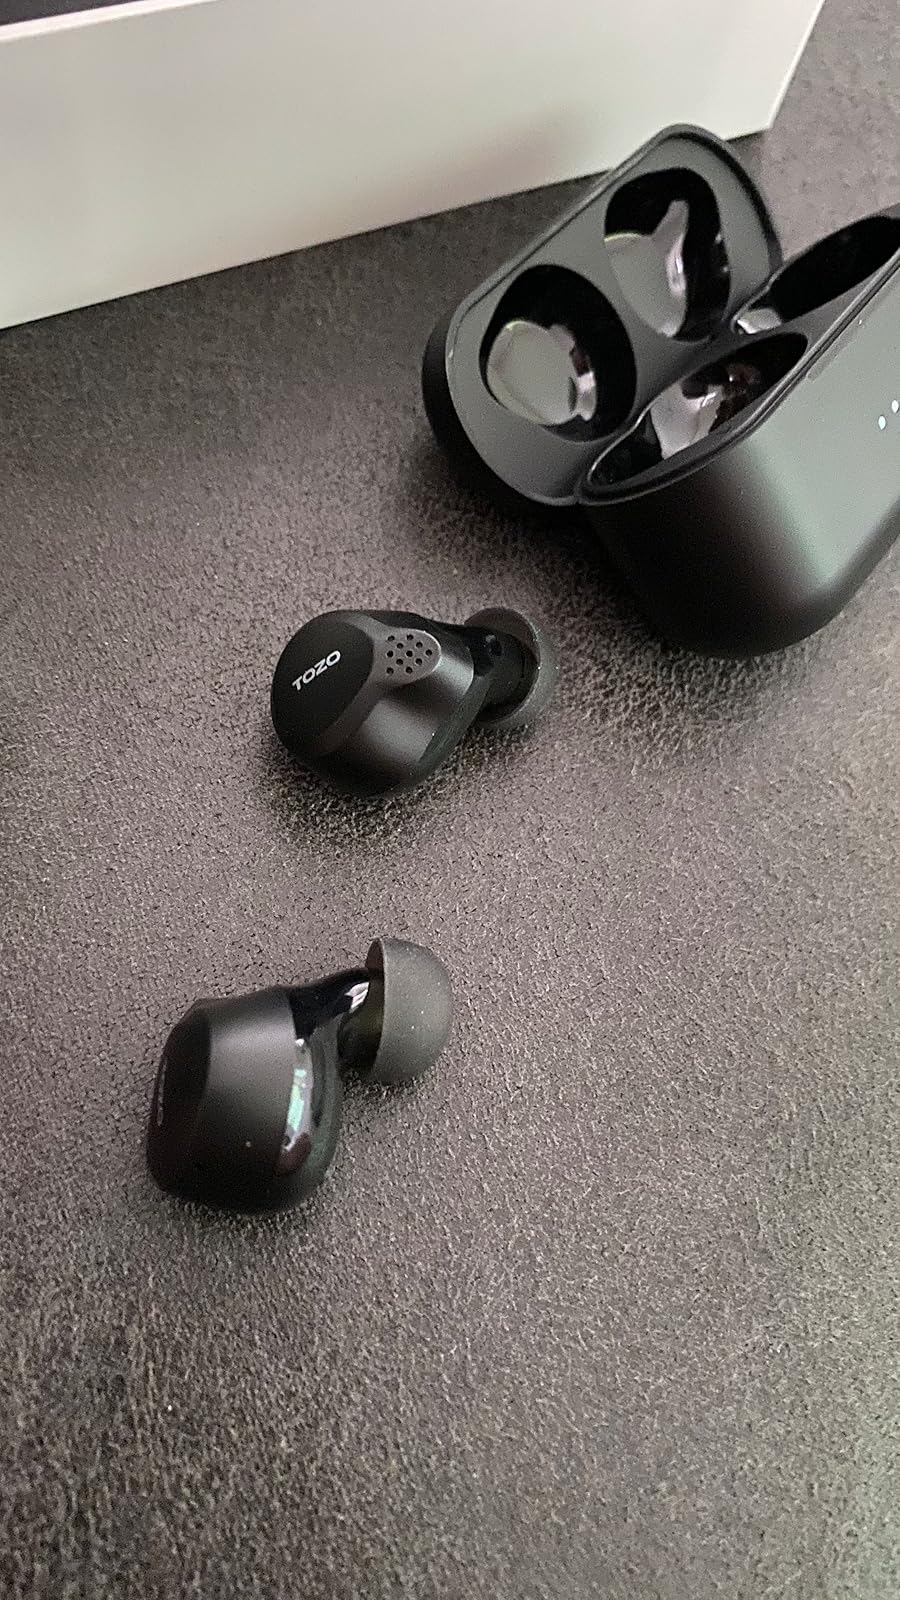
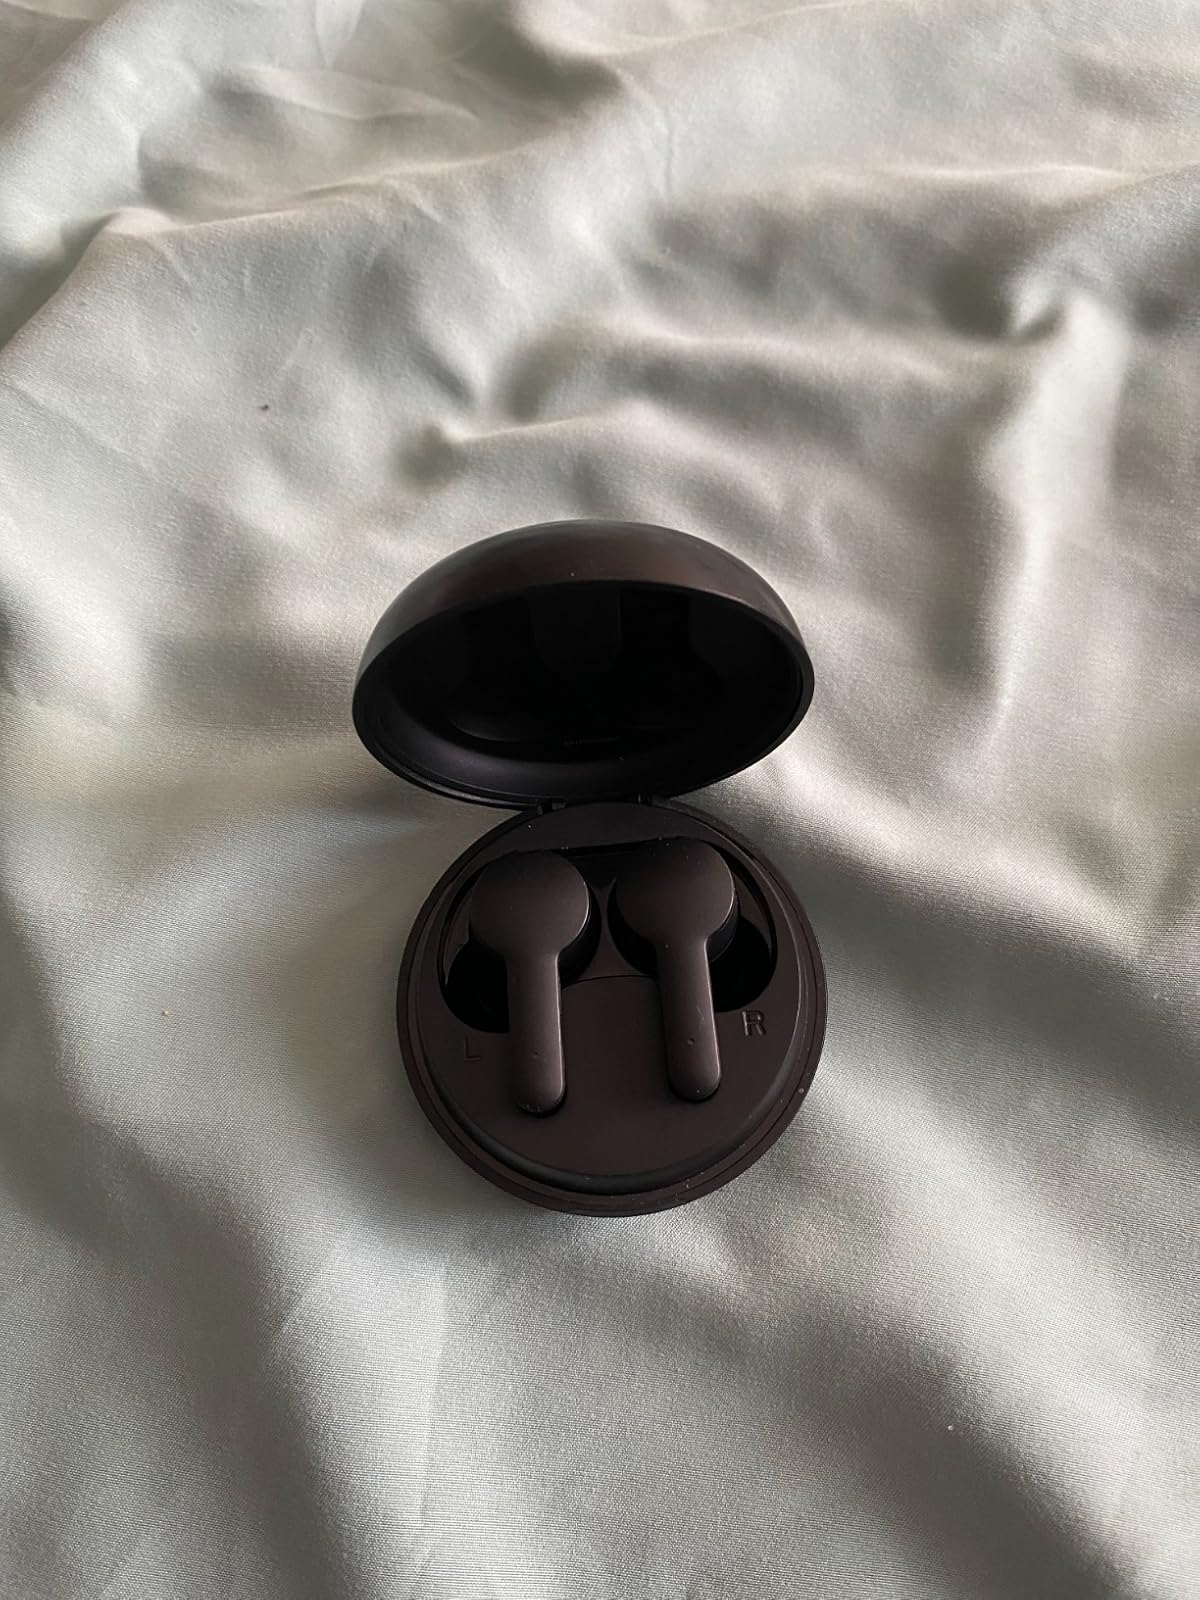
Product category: earbuds
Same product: no